Carolina Mudcats

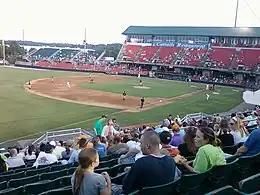
A baseball game being played on a green field surrounded by a grandstand with red and green seats

The Mudcats became the Double-A affiliate of the Cincinnati Reds in 2009. With losing records, the team missed out on playoff spots in each of their three seasons with the Reds. Two players, however, were selected for league year-end awards. Pitcher Travis Wood received the Southern League Most Outstanding Pitcher Award in 2009. Center fielder Dave Sappelt, who had a league-leading .361 batting average, won the MVP Award in 2010. Over three years with Cincinnati, the Mudcats went 176–239.